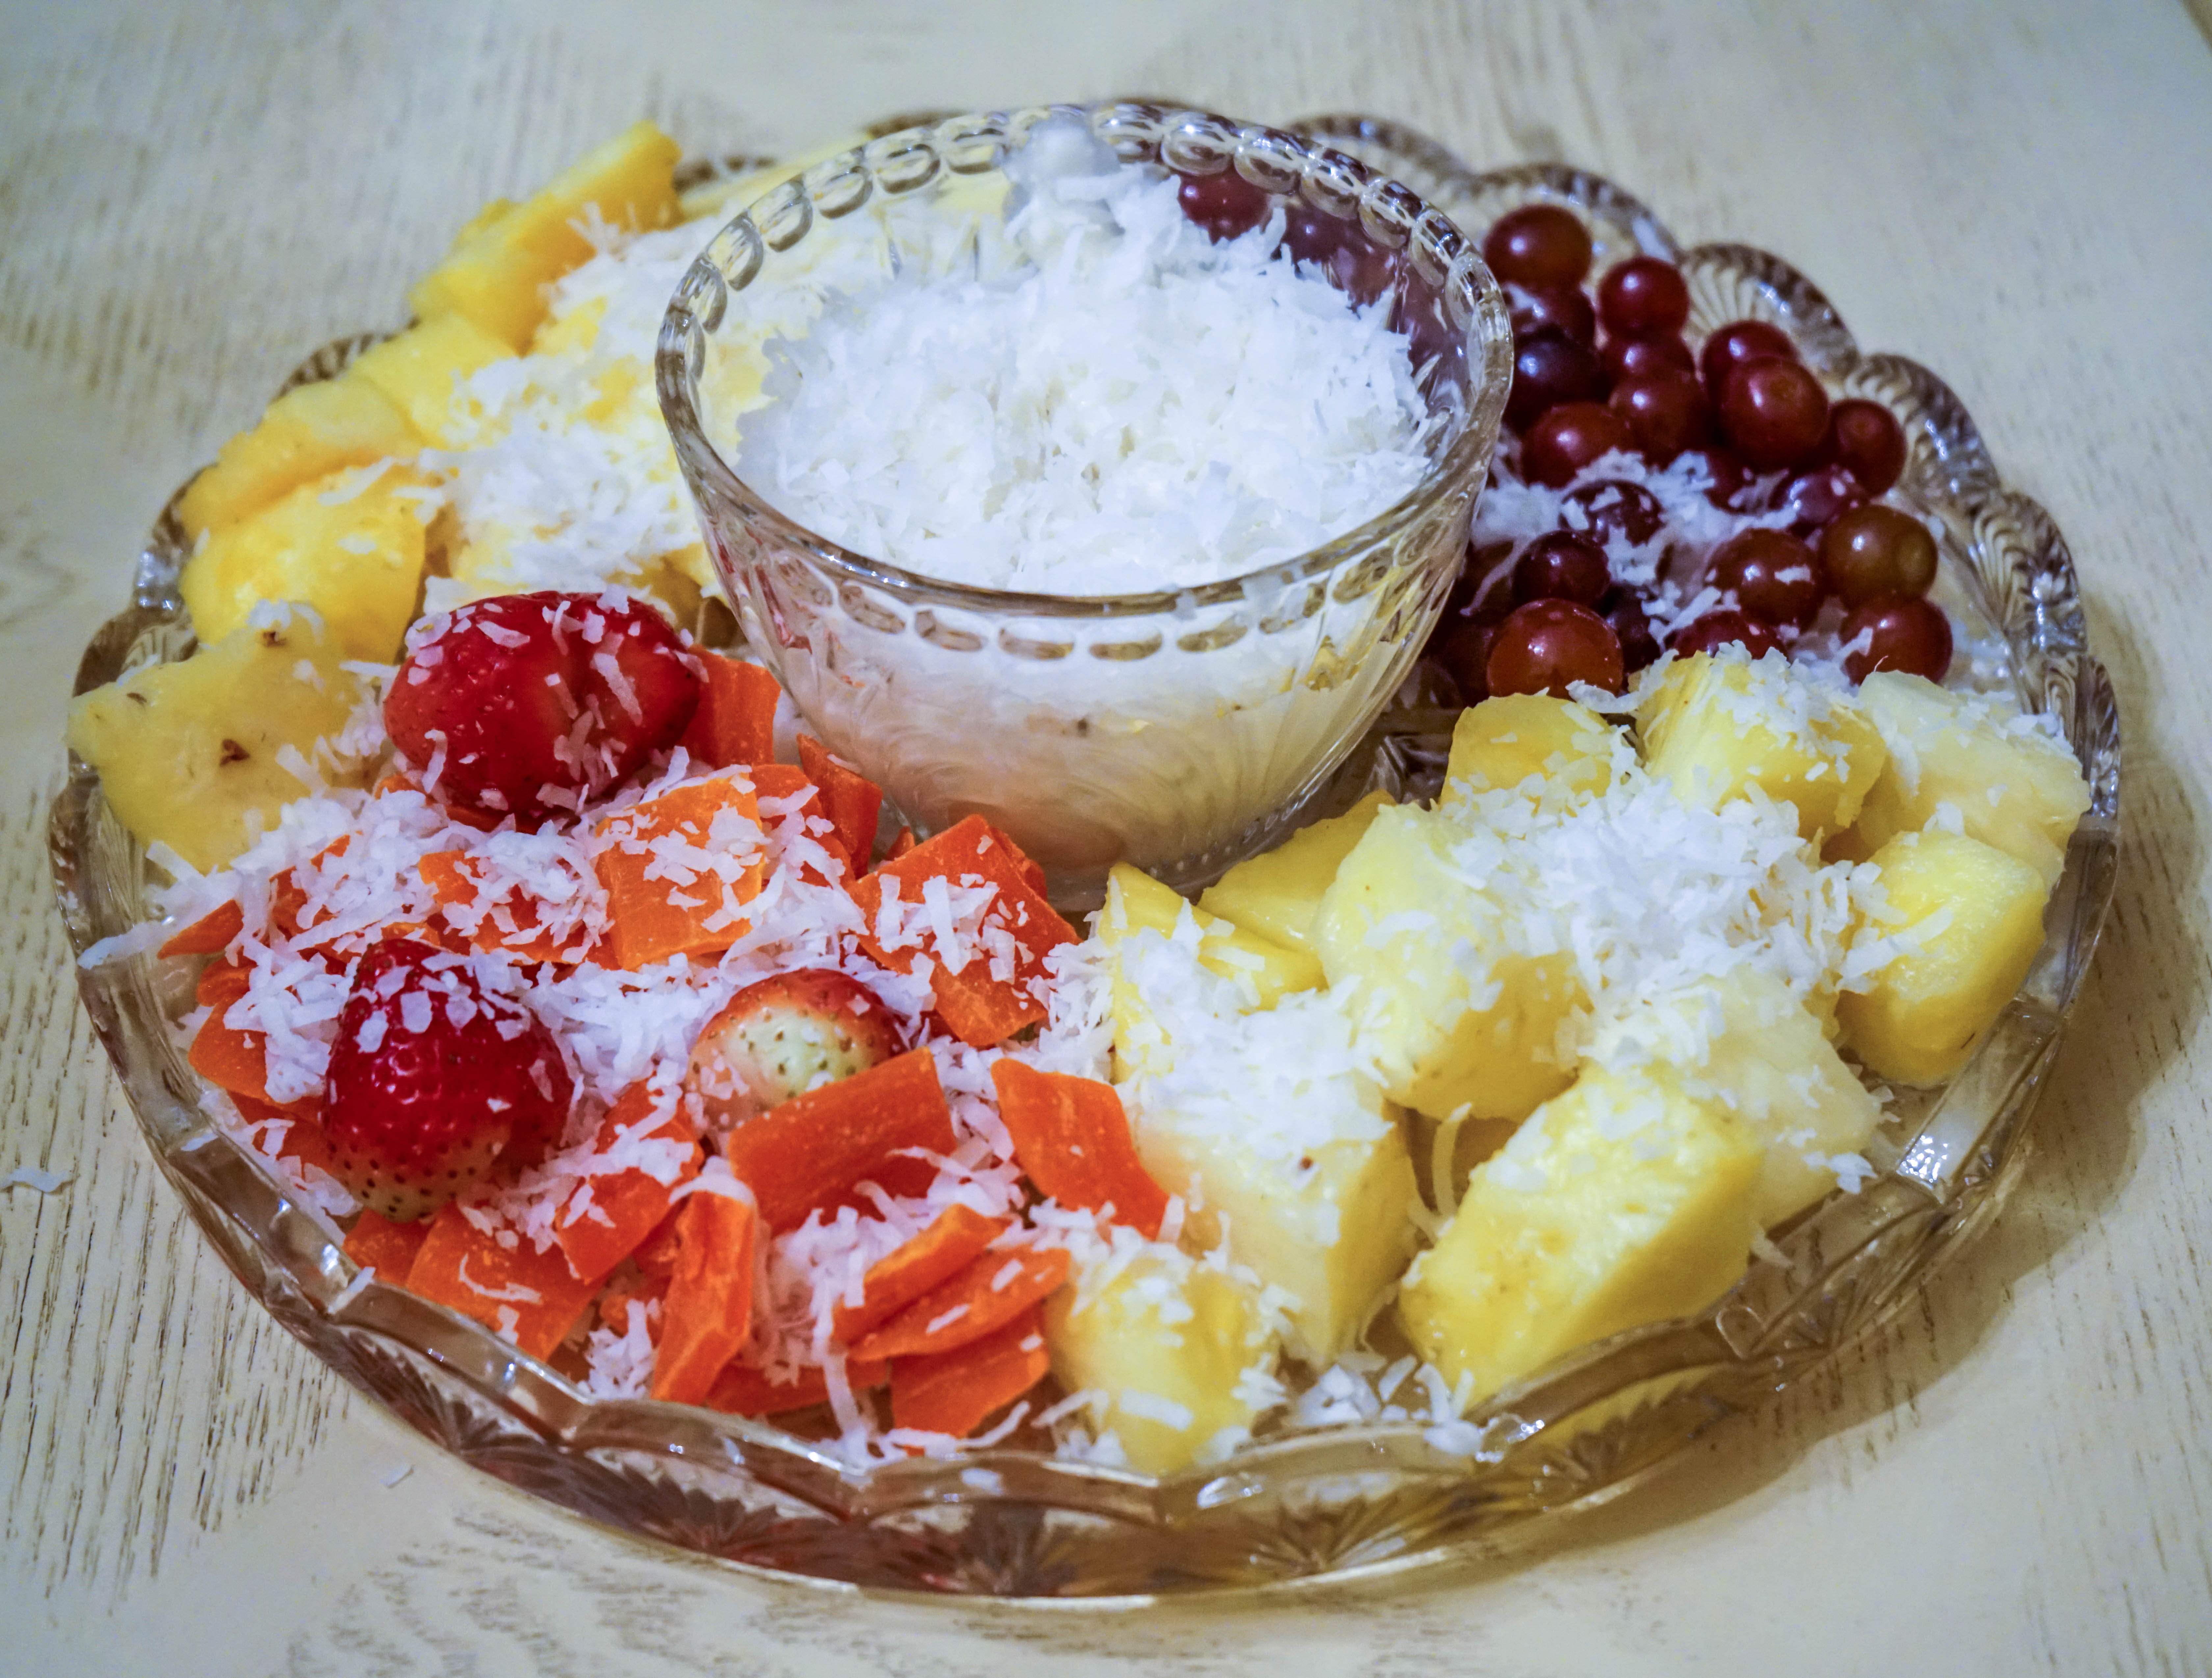
fruit, sweet, dip, dish, meal, food, produce, plate, fresh, colorful, breakfast, gourmet, healthy, snack, dessert, cuisine, pineapple, coconut, bananas, grapes, strawberries, flowering plant, fruit cake, fruit platter